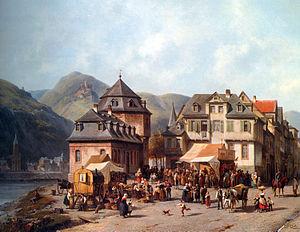
Jacques Carabain - Sankt Goar sur le Rhin
Jacques Carabain, né à Amsterdam le 23 février 1834 et décédé à Schaerbeek le 2 janvier 1933, était un peintre de paysages urbains belge d'origine néerlandaise.